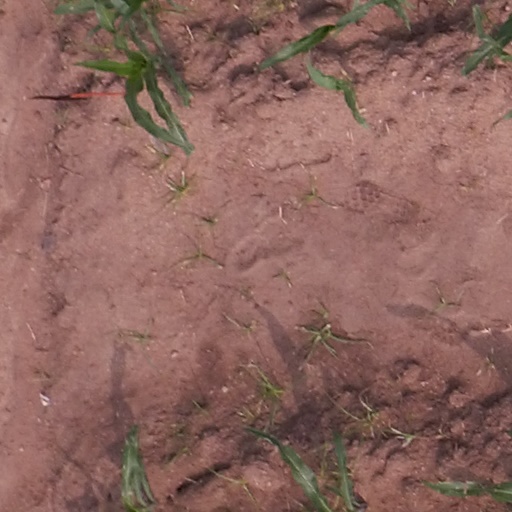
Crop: maize; corn